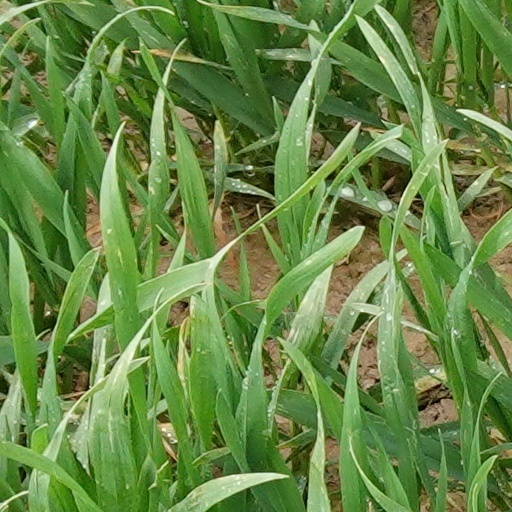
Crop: wheat